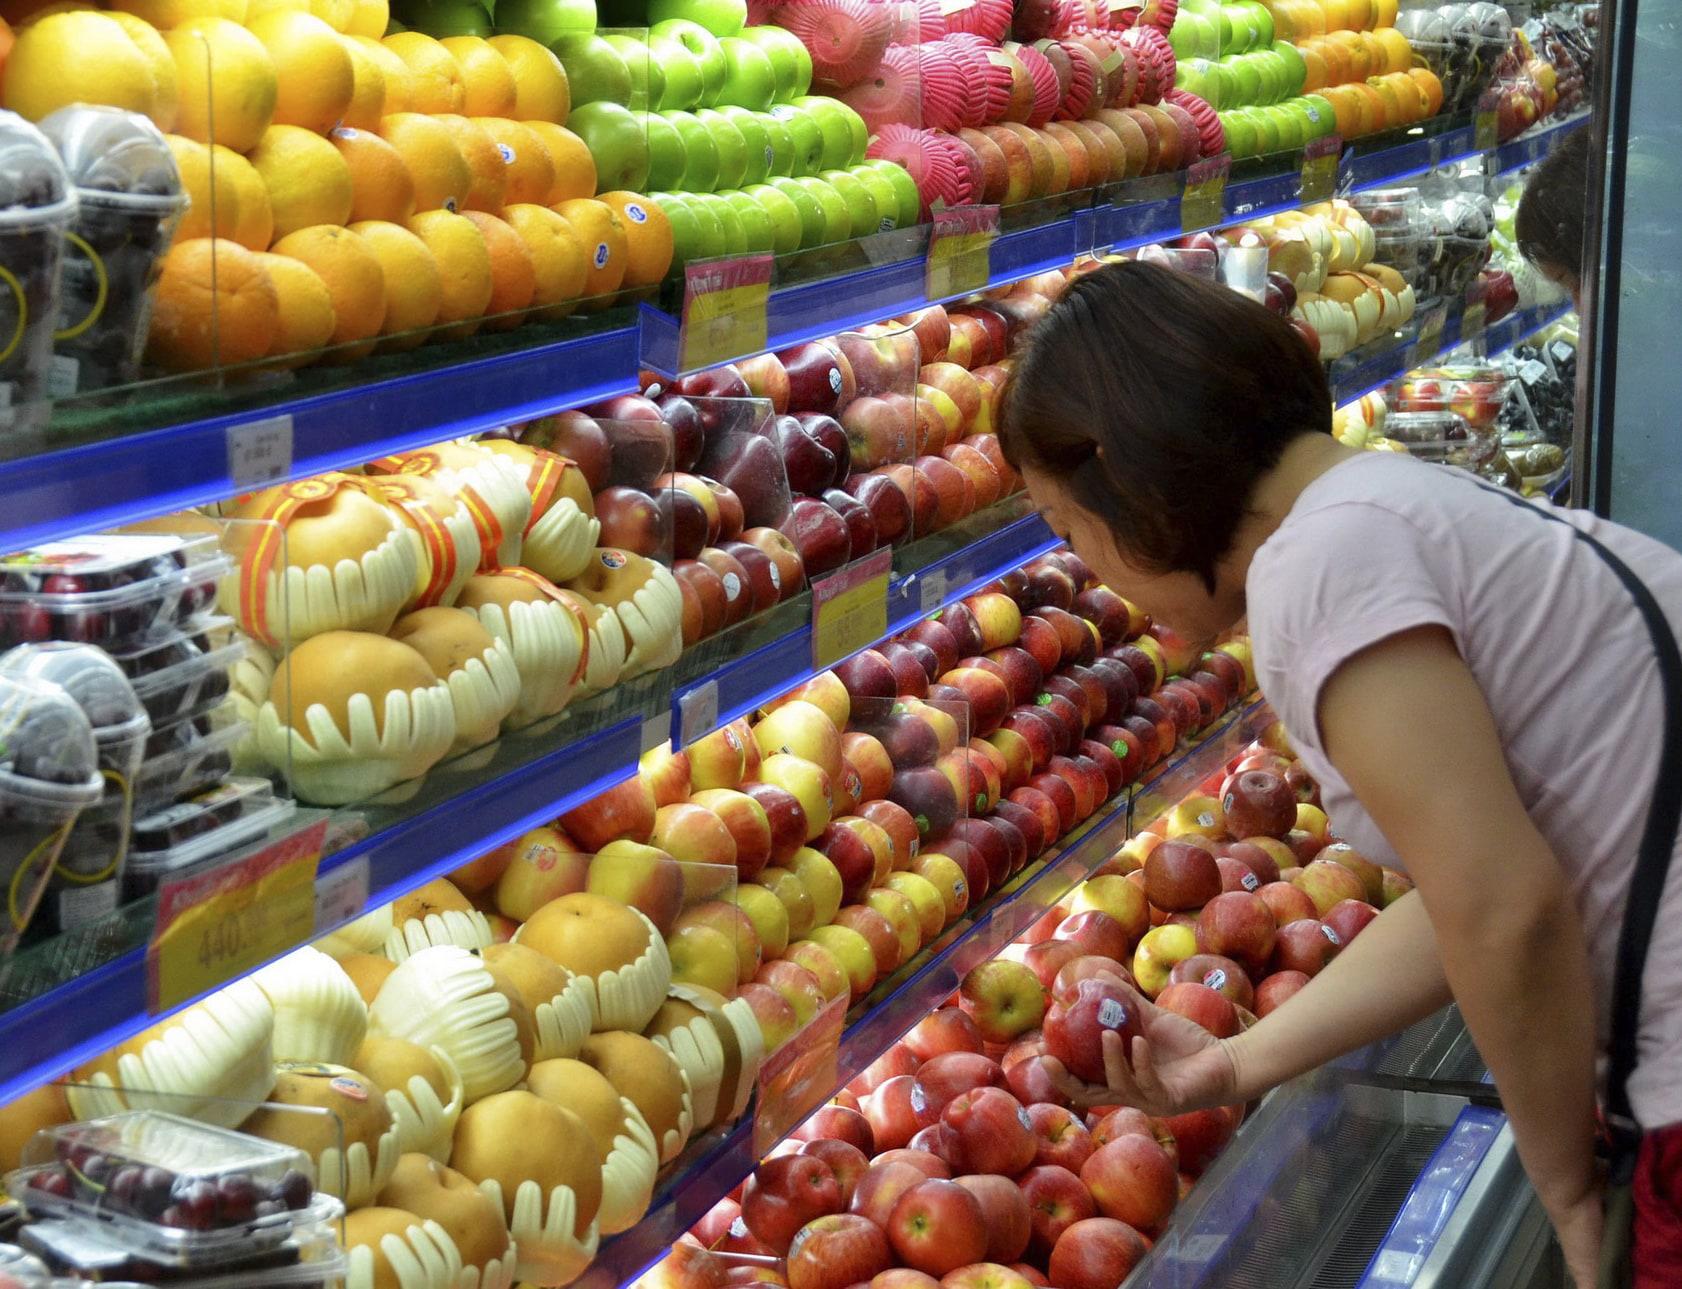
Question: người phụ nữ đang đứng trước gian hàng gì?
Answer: đang đứng trước gian hàng hoa quả